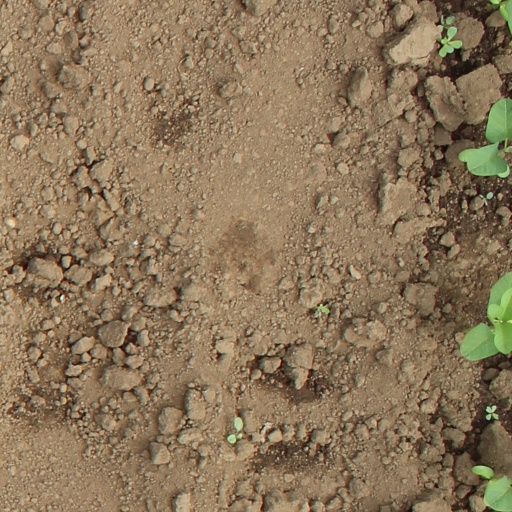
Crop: soybean